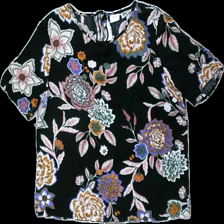
View: front
Type: T-shirt
Category: Ladies
Brand: Not in the list
Brand text on label: jacqeline de yong
Colors: Black, Orange, White, Green, Blue, Pink
Material: 100% viskos
Pattern: Floral print
Cut: C-collar
Size: 36
Season: All
Damage: lös tråd
Damage location: top left
Damage 2: lösa trådar
Damage 2 location: bottom center
Price range: 50-100
Recommended usage: Reuse
Description: blommig t-shirt med knytband